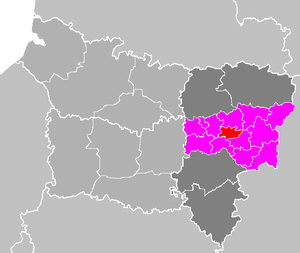
Le canton de Laon-Nord est une ancienne division administrative française située dans le département de l'Aisne et la région Picardie.